Smalley's Inn & Restaurant

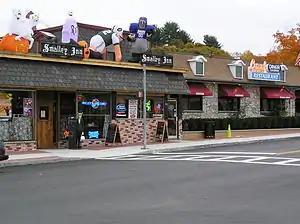
Smalley Inn on NYS Route 52 in Carmel, New York

Smalley's Inn was a tavern, restaurant and former hotel that was open in Carmel, New York, United States from 1852 to 2020.